Nikolaj Koppel

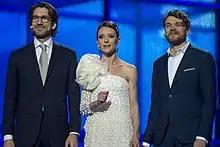
Koppel, Lise Rønne and Pilou Asbæk during the first dress rehearsal of the first semifinal of the Eurovision Song Contest 2014.

Koppel was born to opera singer Lone Koppel and pianist John Winther. He studied at the Royal Danish Academy of Music and went on to become a concert pianist in 1998, but retired from the business after just two years. He later took up work as a music journalist on Danmarks Radio, he also served as editor for the magazine "Euroman". Since 2005, he returned to the music industry where he served as musical director for Tivoli until 2018.